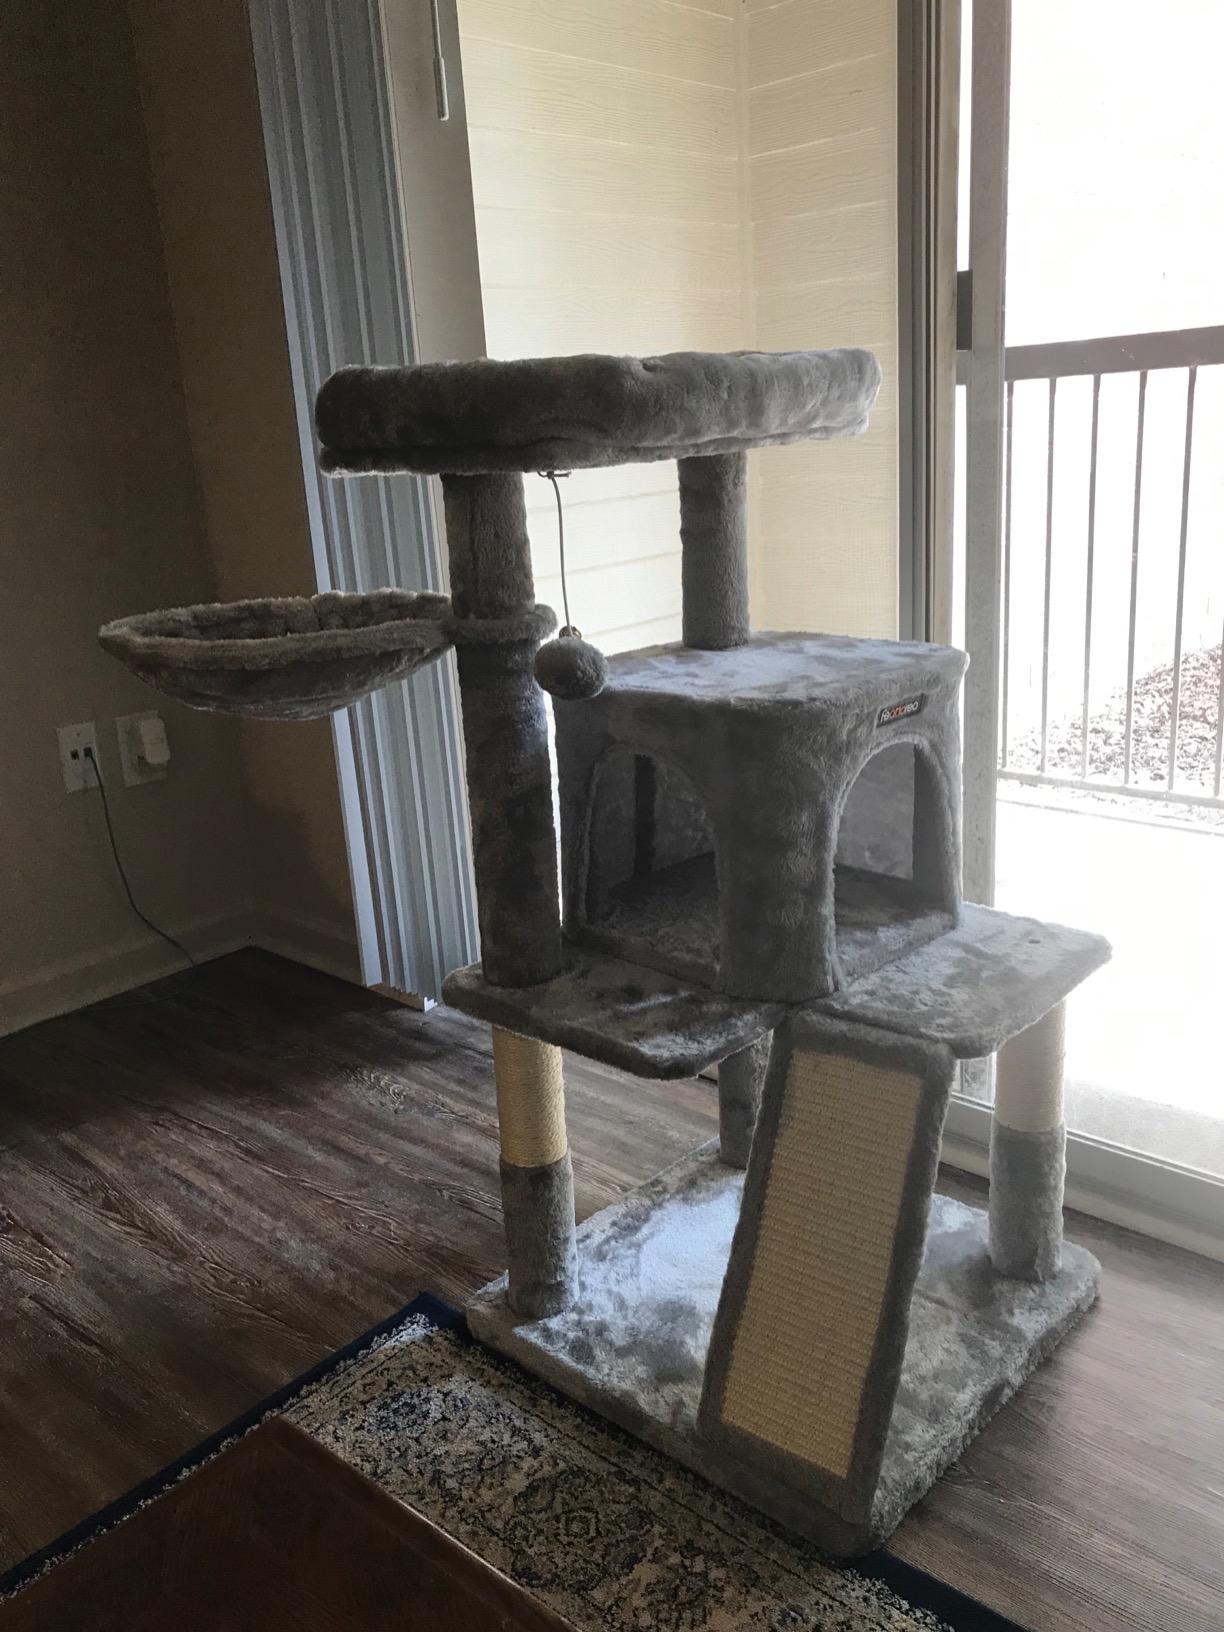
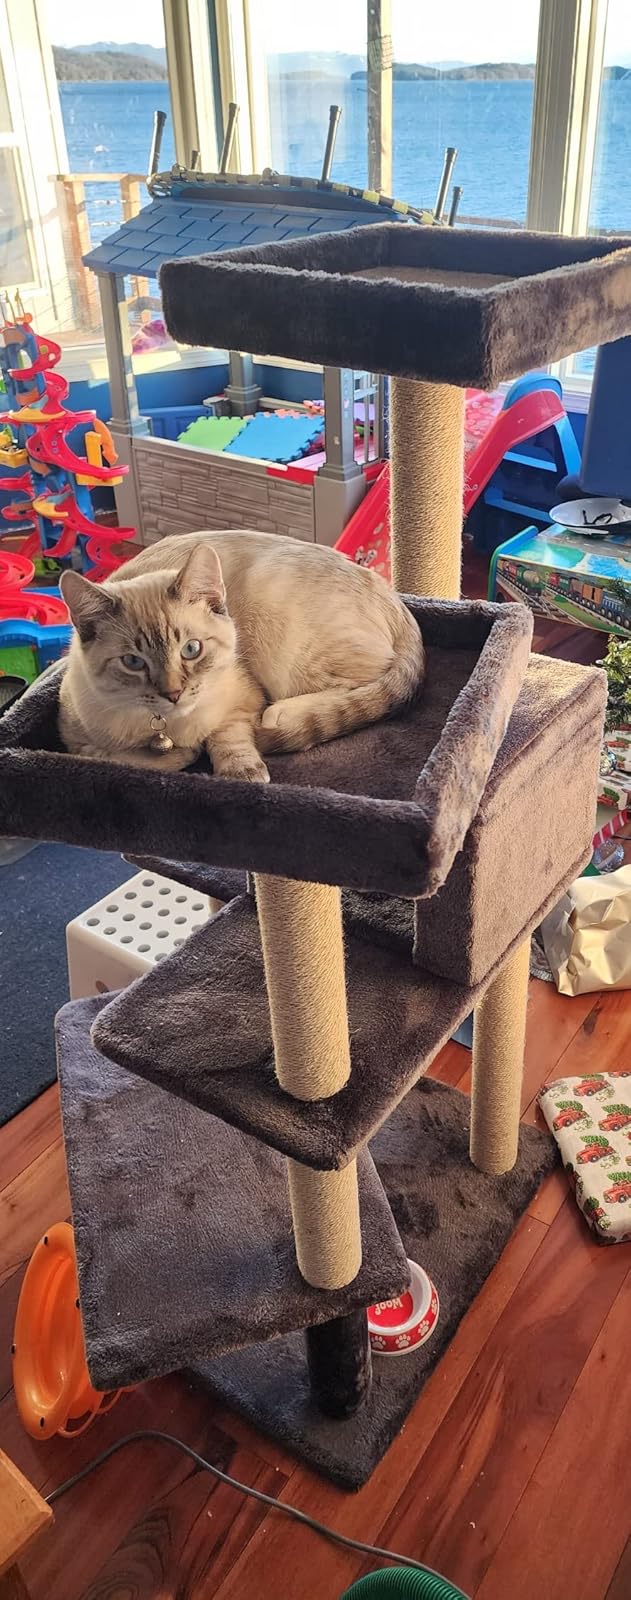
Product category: items_cat tree
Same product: no